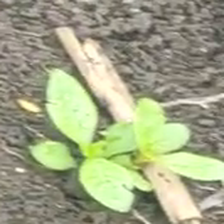
Weed species: Lamber_Quarter_plant(Chenopodium )